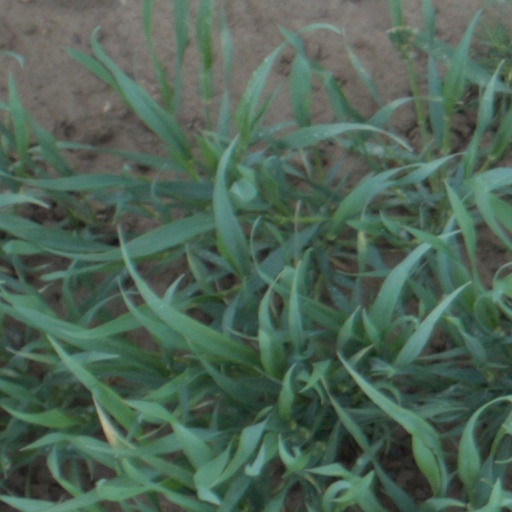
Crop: wheat